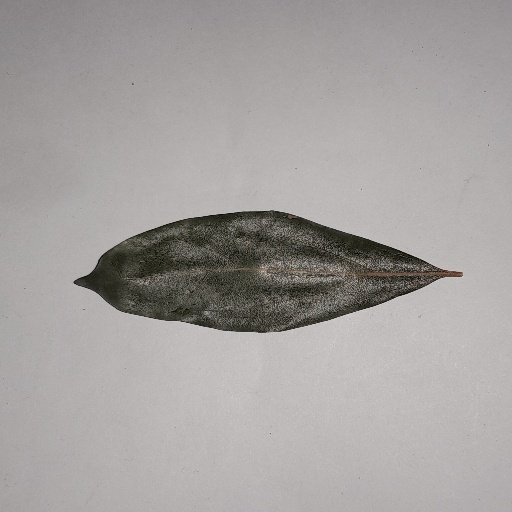
Species: Camphor
Leaf condition: Bacterial Spot